Oklahoma State Capitol

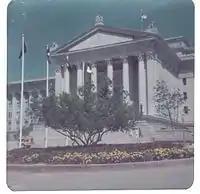
Entrance to Oklahoma State Capitol (1972 photograph)

State government officials let voters decide on whether or not to move the capital to Oklahoma City. On June 11, 1910, the state seal was taken from Guthrie and moved south to Oklahoma City, where the Oklahoma State Capitol is located today. Lee Cruce, the second Governor of Oklahoma, commissioned the architectural construction of the present day structure. Prior to its construction, state government offices were housed in the Huckins Hotel in downtown Oklahoma City.